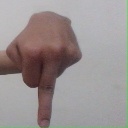
अक्षर: प